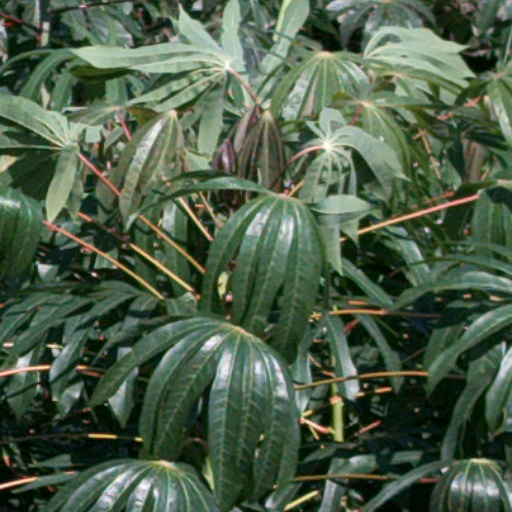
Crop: cassava